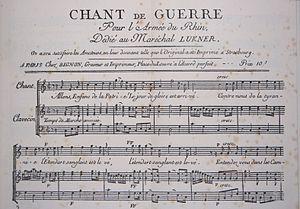
partition marseillaises (premières mesures)
La Marseillaise est un chant patriotique de la Révolution française adopté par la France comme hymne national : une première fois par la Convention pendant neuf ans du 14 juillet 1795 jusqu'à l'Empire en 1804, puis en 1879 sous la Troisième République.
Serge Gainsbourg, nom de scène de Lucien Ginsburg, né le 2 avril 1928 à Paris et mort le 2 mars 1991 dans cette même ville, est un auteur-compositeur-interprète, et accessoirement, poète, pianiste, artiste peintre, scénariste, metteur en scène, écrivain, acteur et cinéaste français.